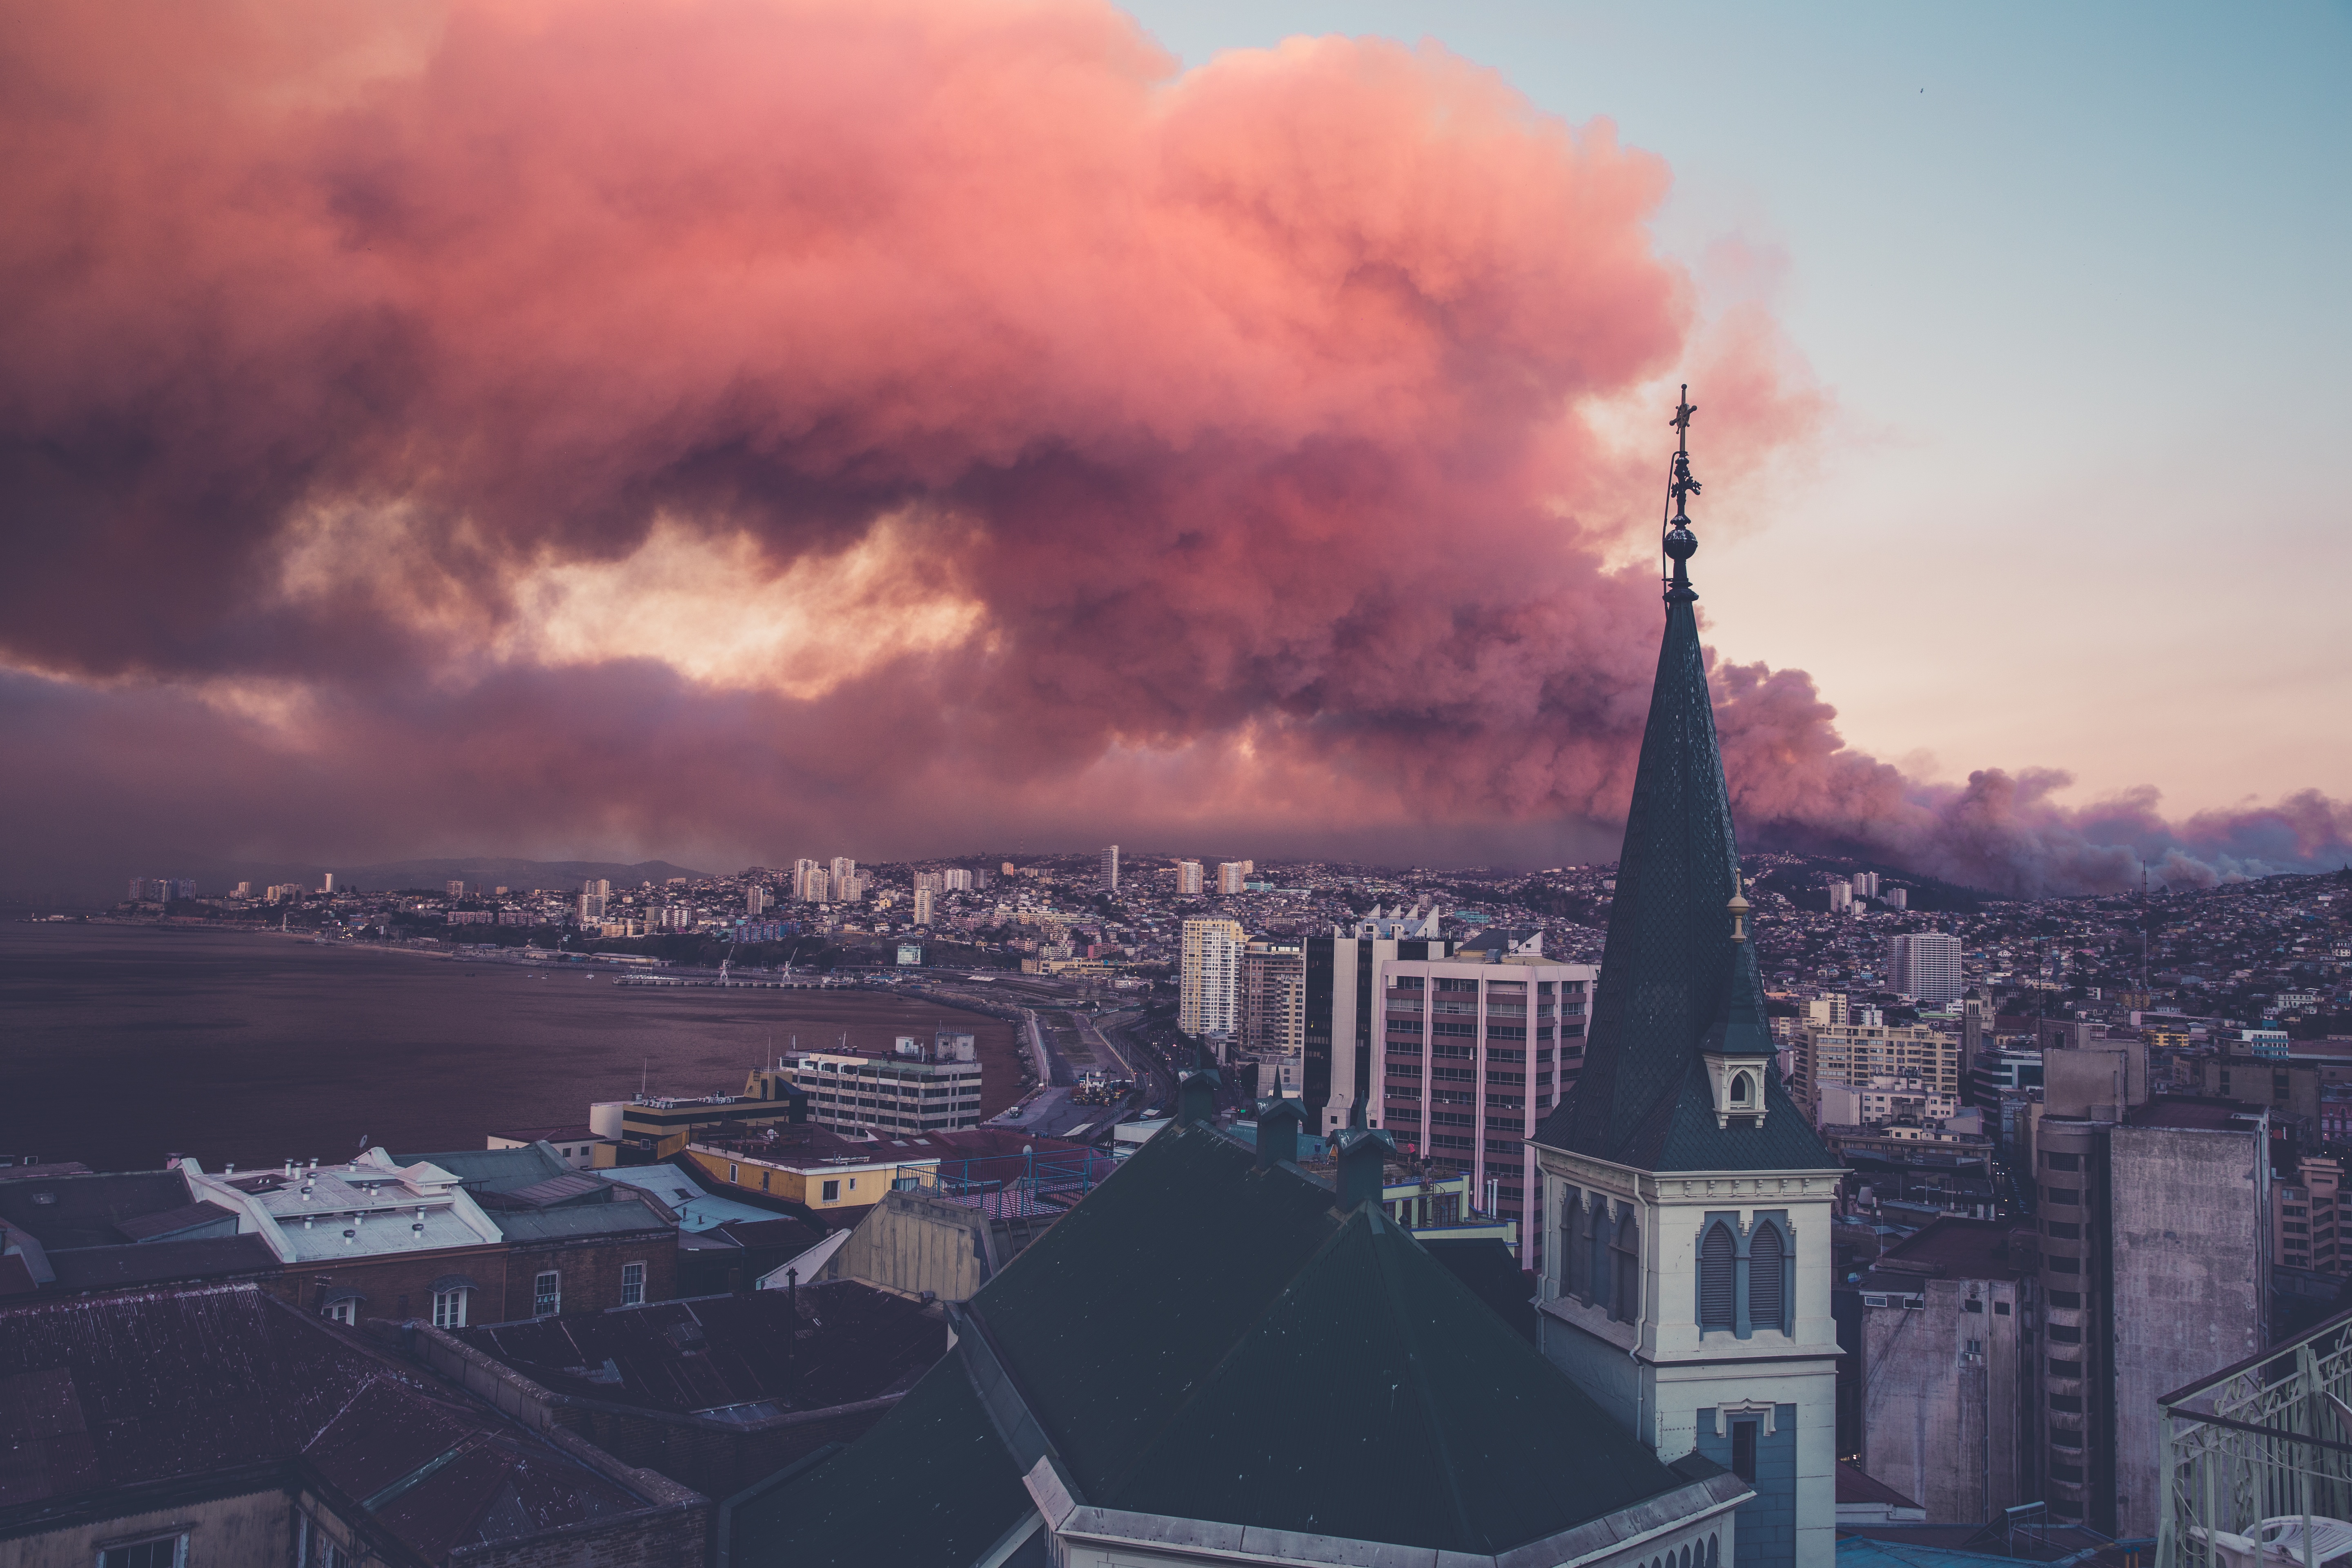
horizon, cloud, sky, sunset, skyline, morning, dawn, city, skyscraper, smoke, cityscape, dusk, evening, tower, city scape, clouds, steeple, atmospheric phenomenon, atmosphere of earth